José Fernández (footballer, born 1939)

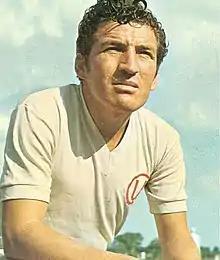

José Fernández Santini (born February 14, 1939) is a former Peruvian football defender, who played for the Peru national football team between 1959 and 1973, gaining 37 caps and scoring 2 goals. He was part of the Peru squad for the 1970 World Cup.